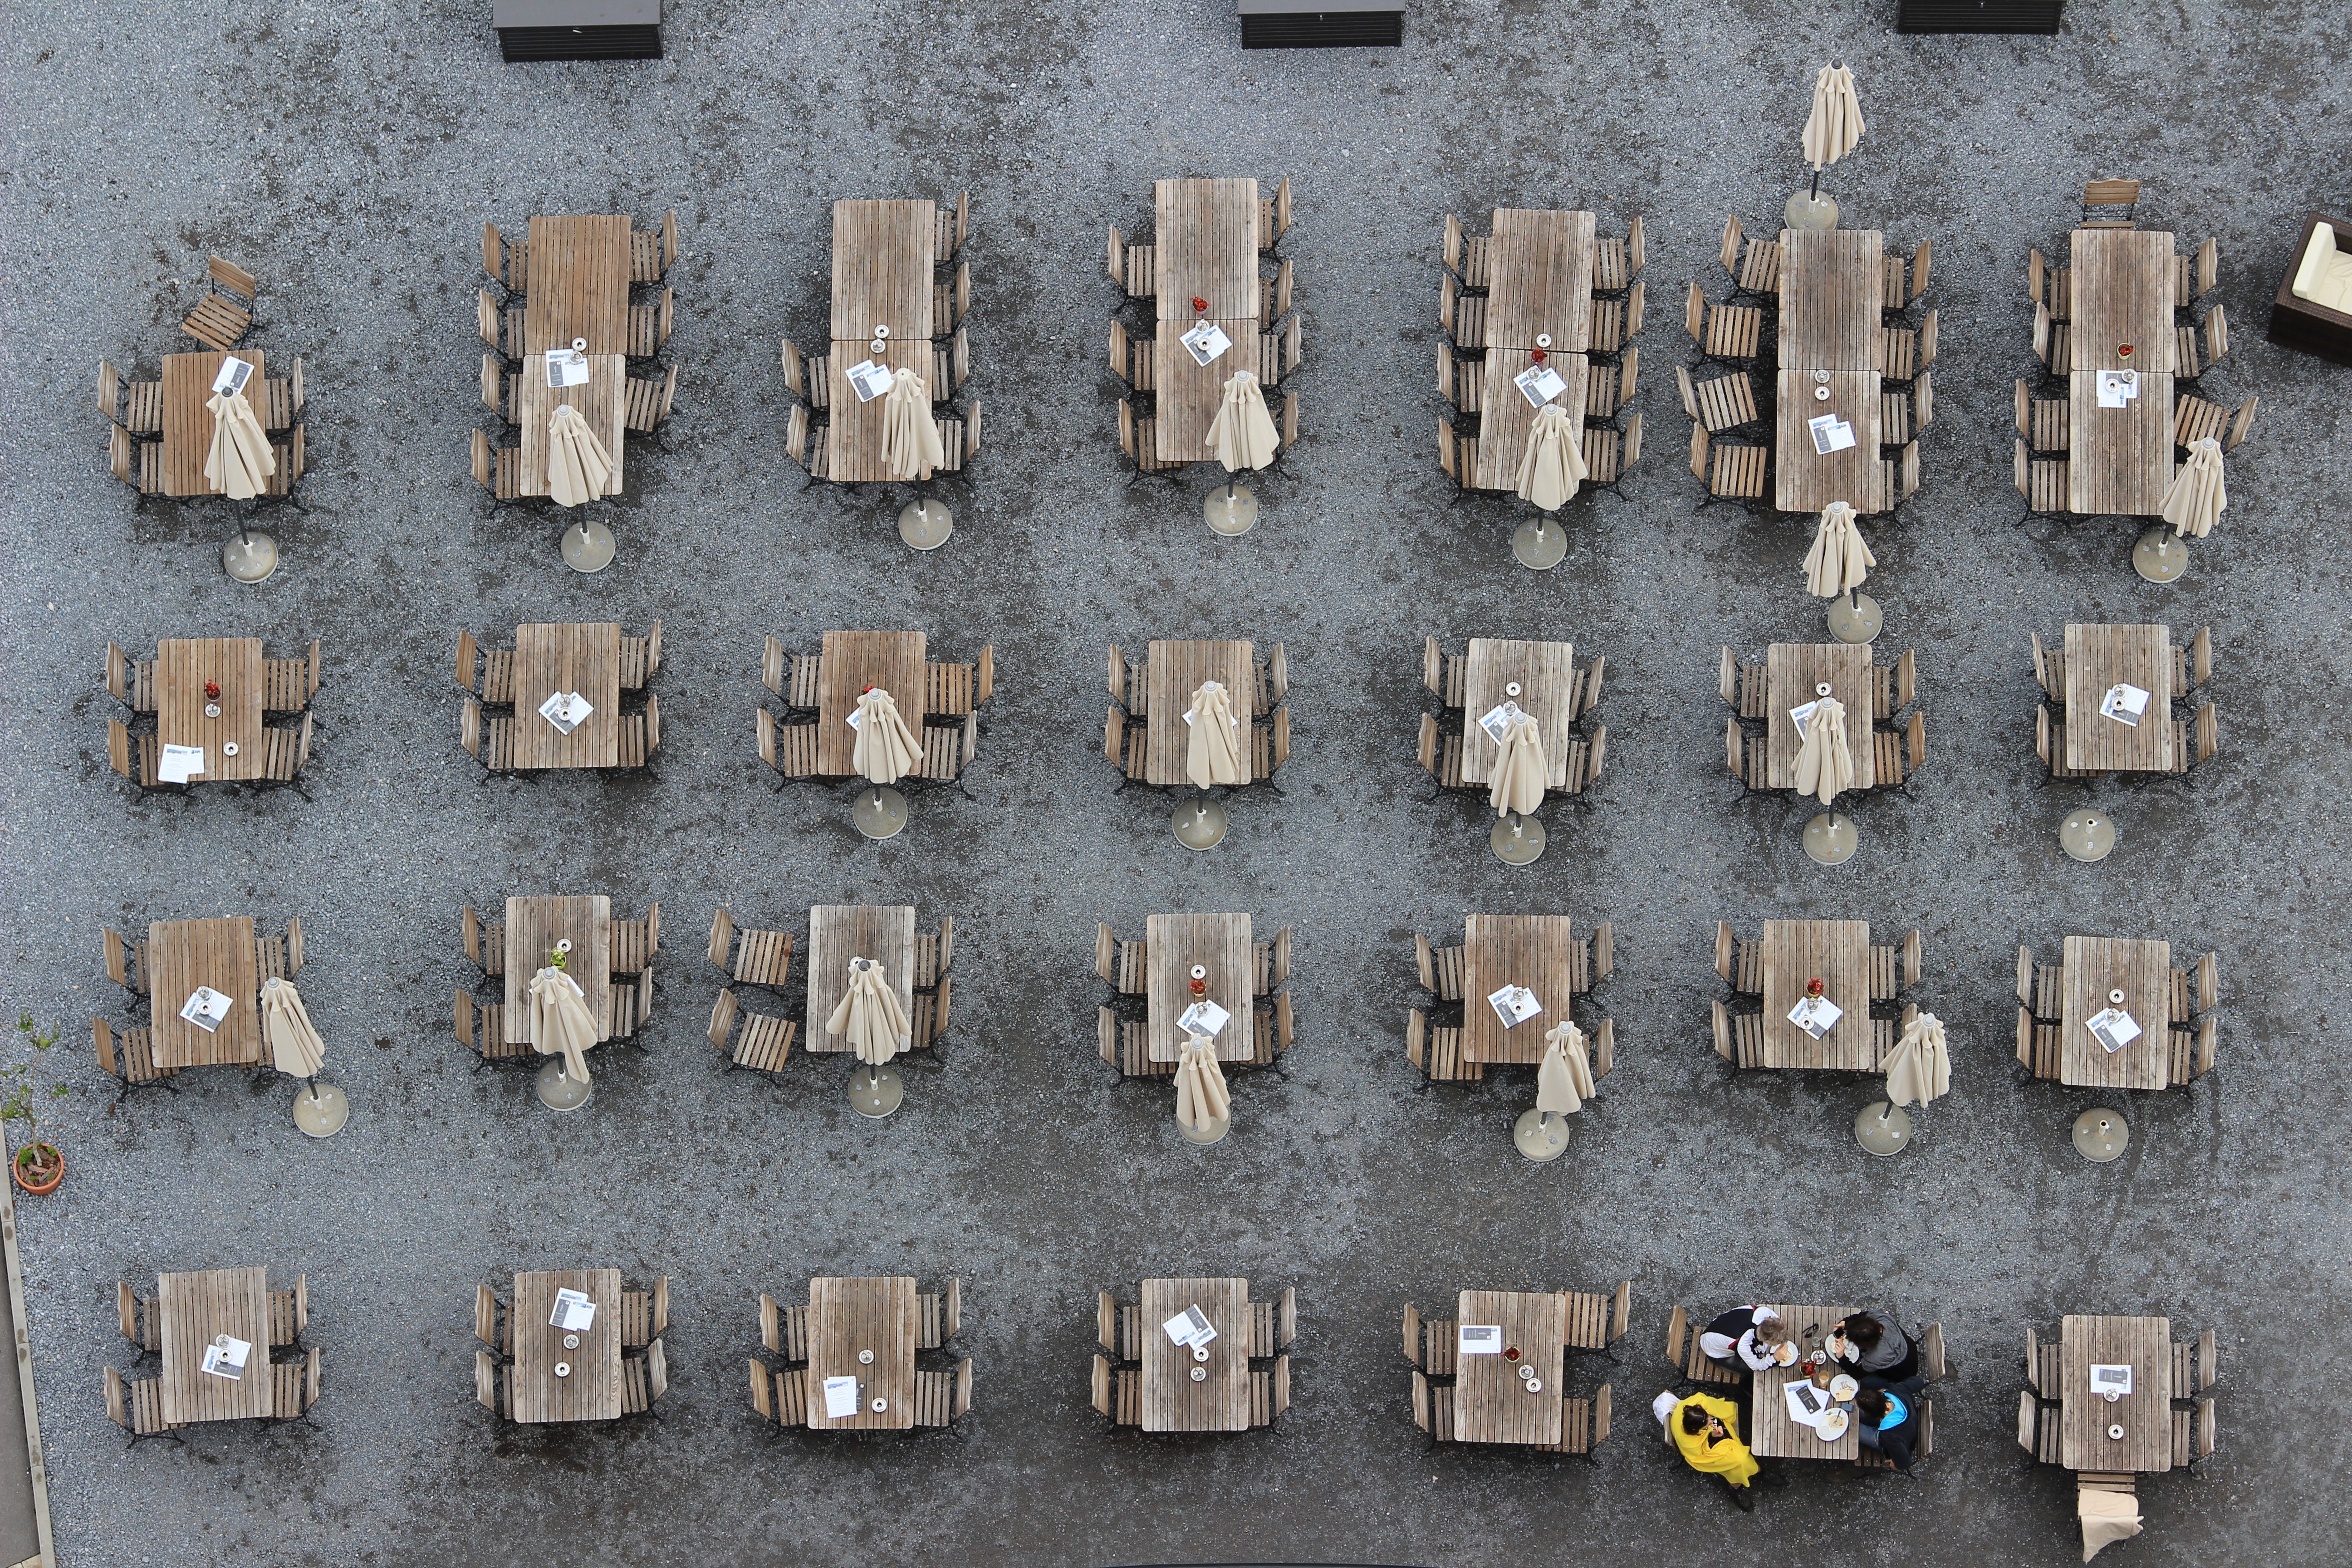
seat, metal, empty, gastronomy, street cafe, empty chairs, garden restaurant, gun accessory, empty tables